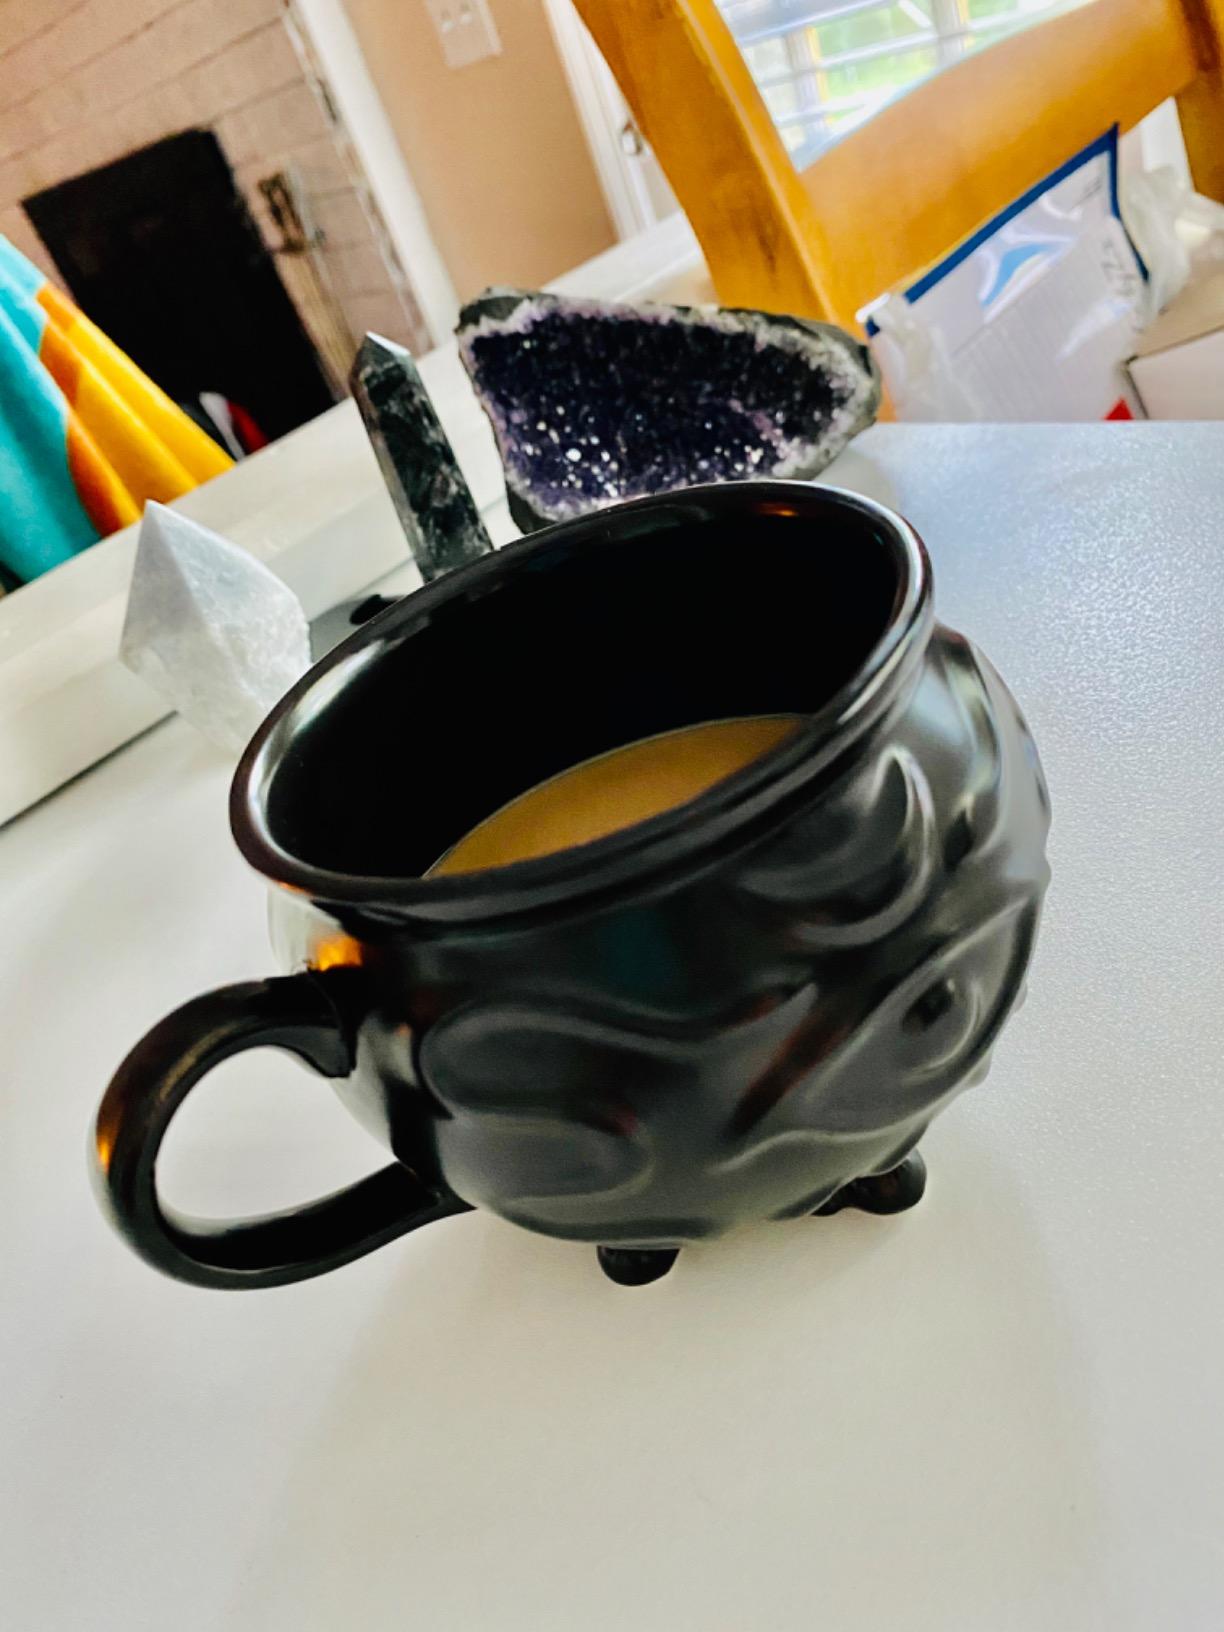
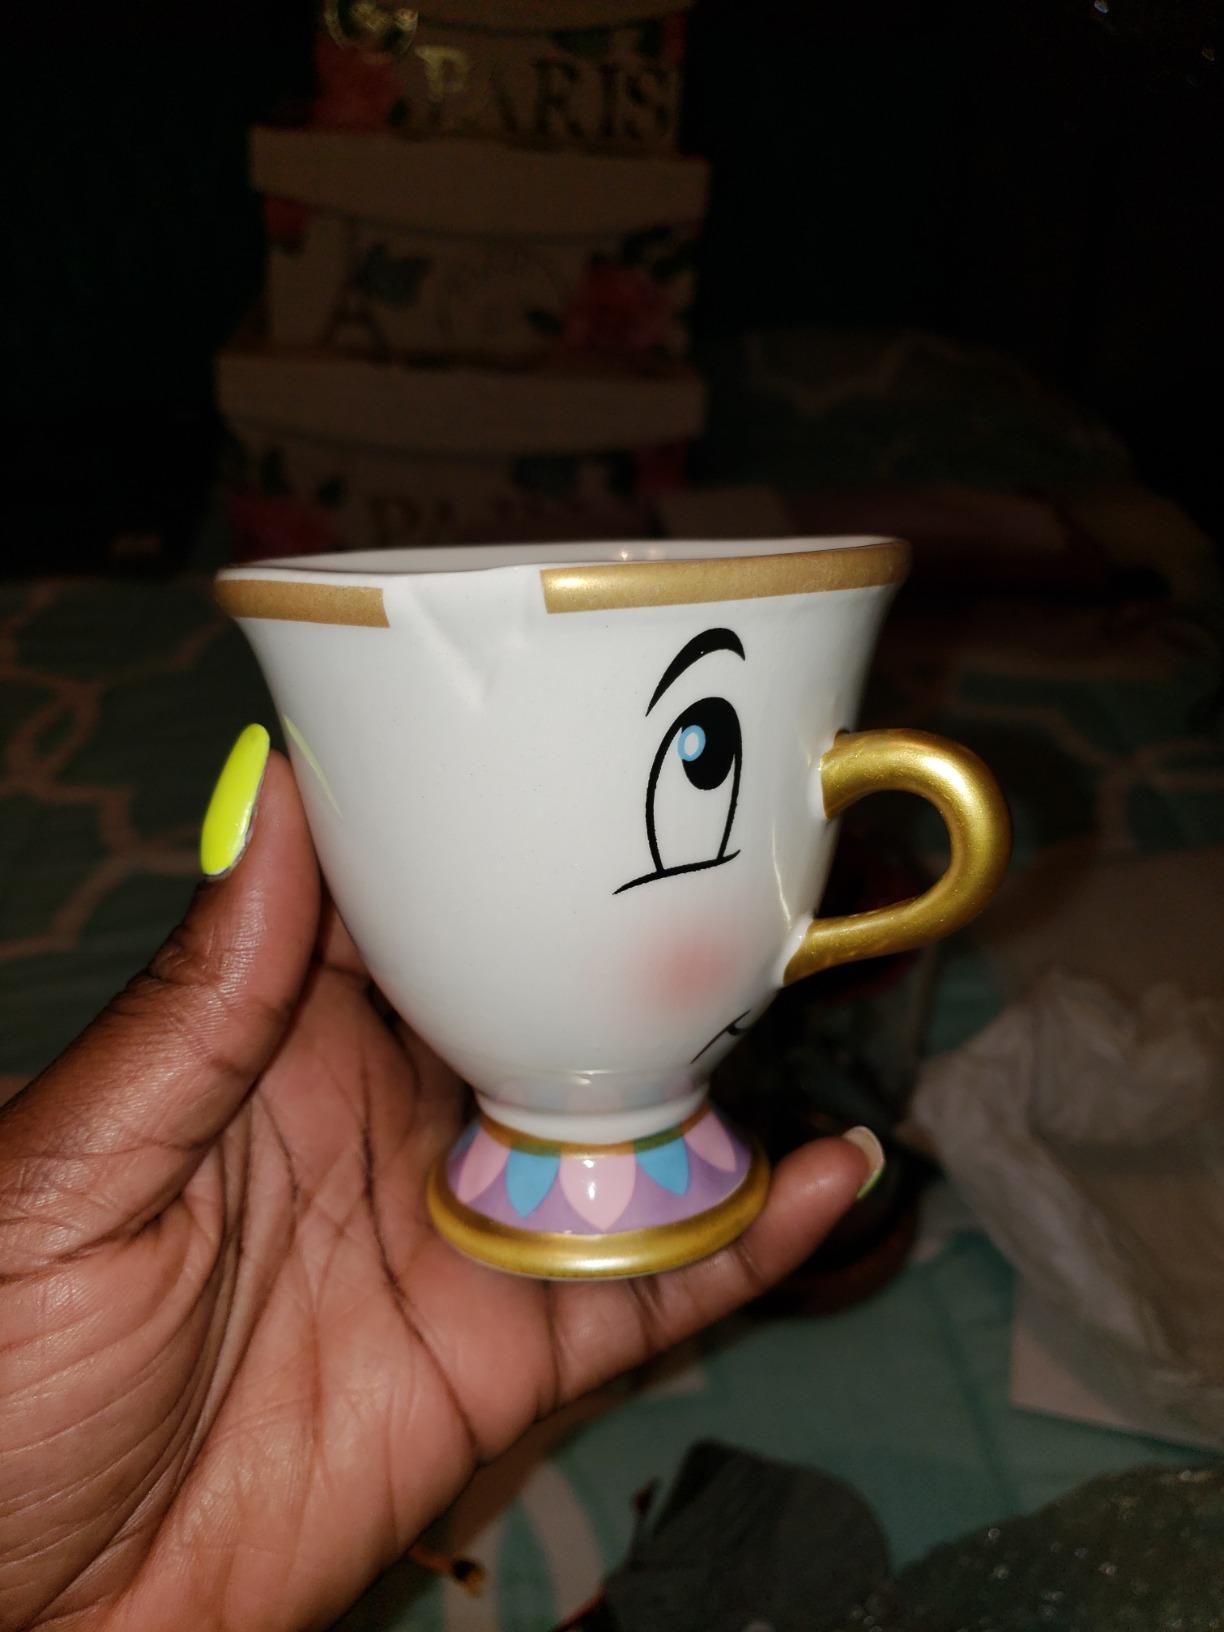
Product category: items_mug
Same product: no